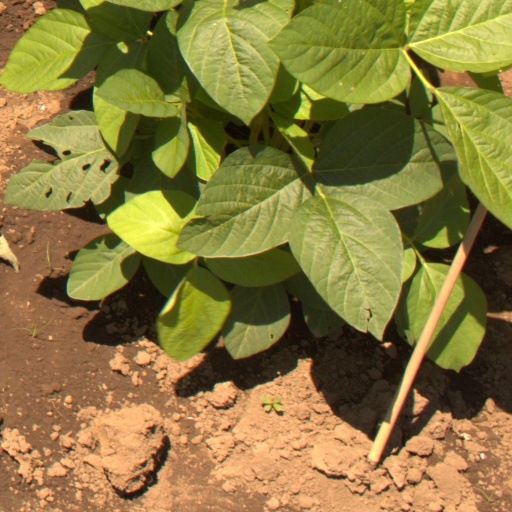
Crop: soybean